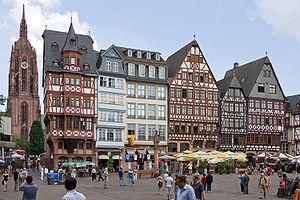
Francfort-sur-le-Main est une ville d’Allemagne, généralement appelée simplement Francfort malgré le risque de confusion avec la ville de Francfort-sur-l'Oder. Située sur la rivière du Main, la ville est avec près de 800 000 habitants, la cinquième ville d'Allemagne par sa population et la plus grande du Land de Hesse. Son aire urbaine appelée Rhin-Main – ou Région métropolitaine de Francfort-sur-le-Main – compte plus de 5,5 millions d'habitants, ce qui en fait la dixième aire urbaine d'Europe, la sixième de l'Union européenne et la seconde d'Allemagne après celle de Cologne-Düsseldorf appelée Rhin-Rhur.